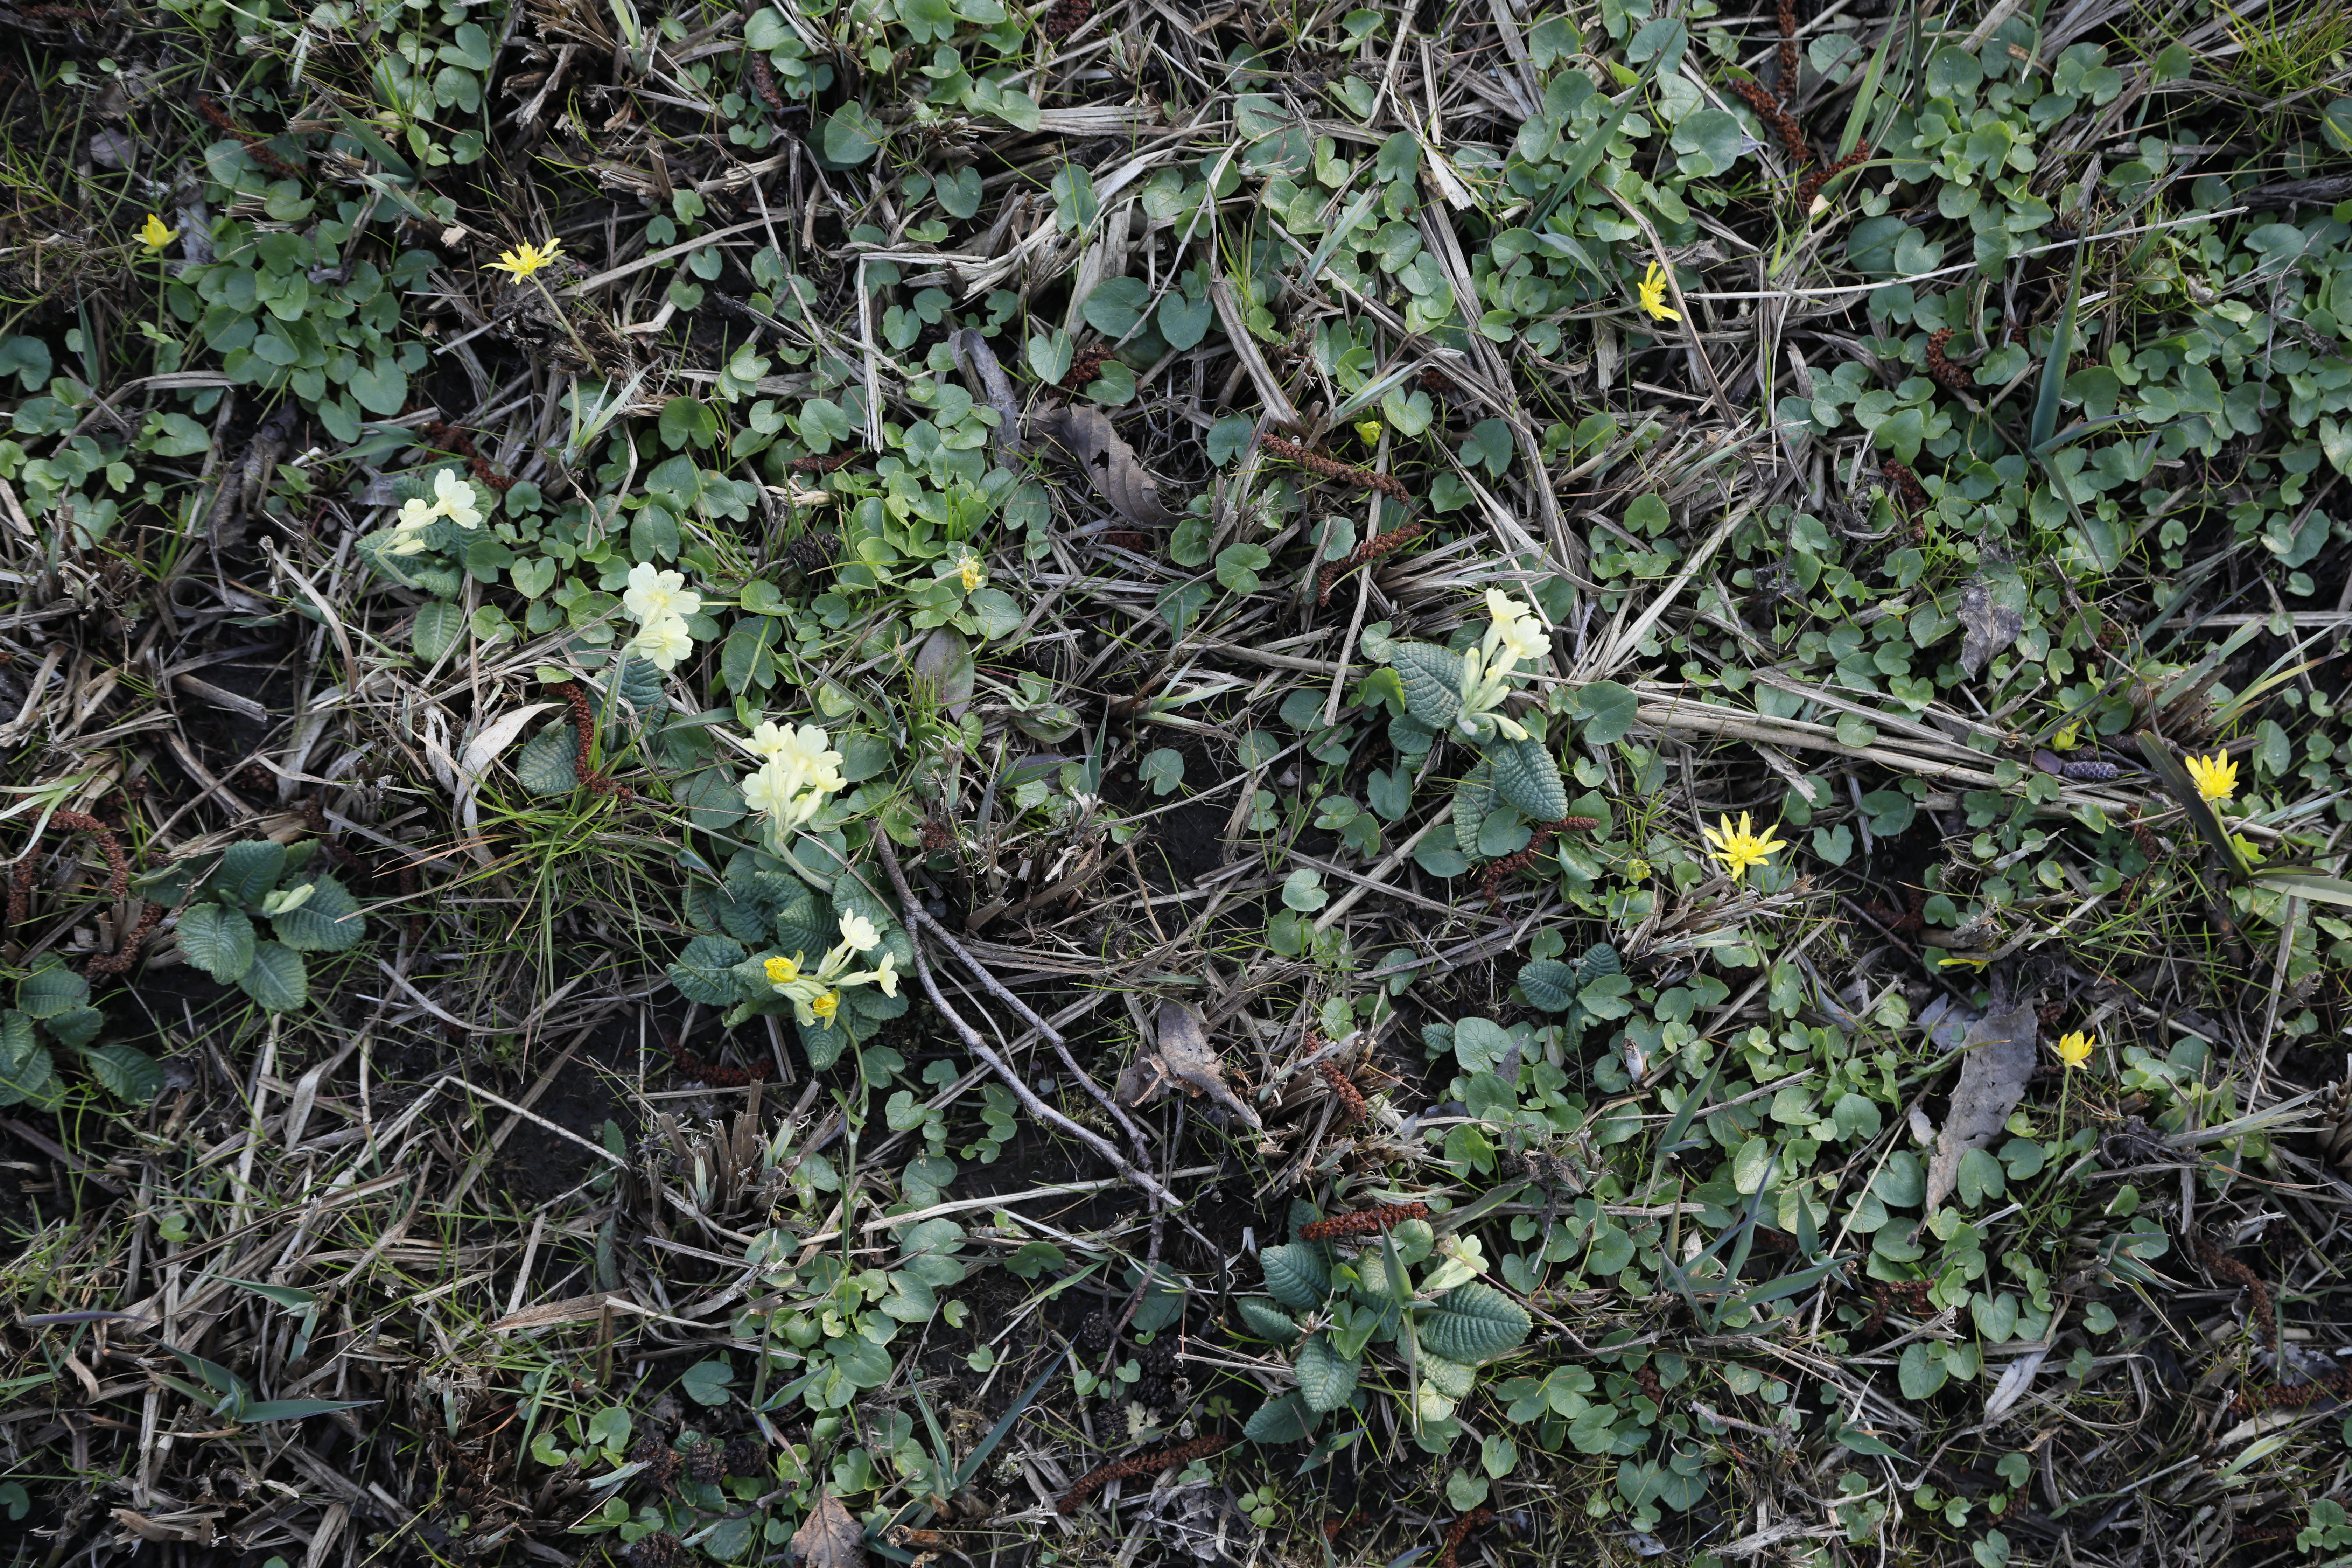
Plant species: Primula elatior, Ficaria verna